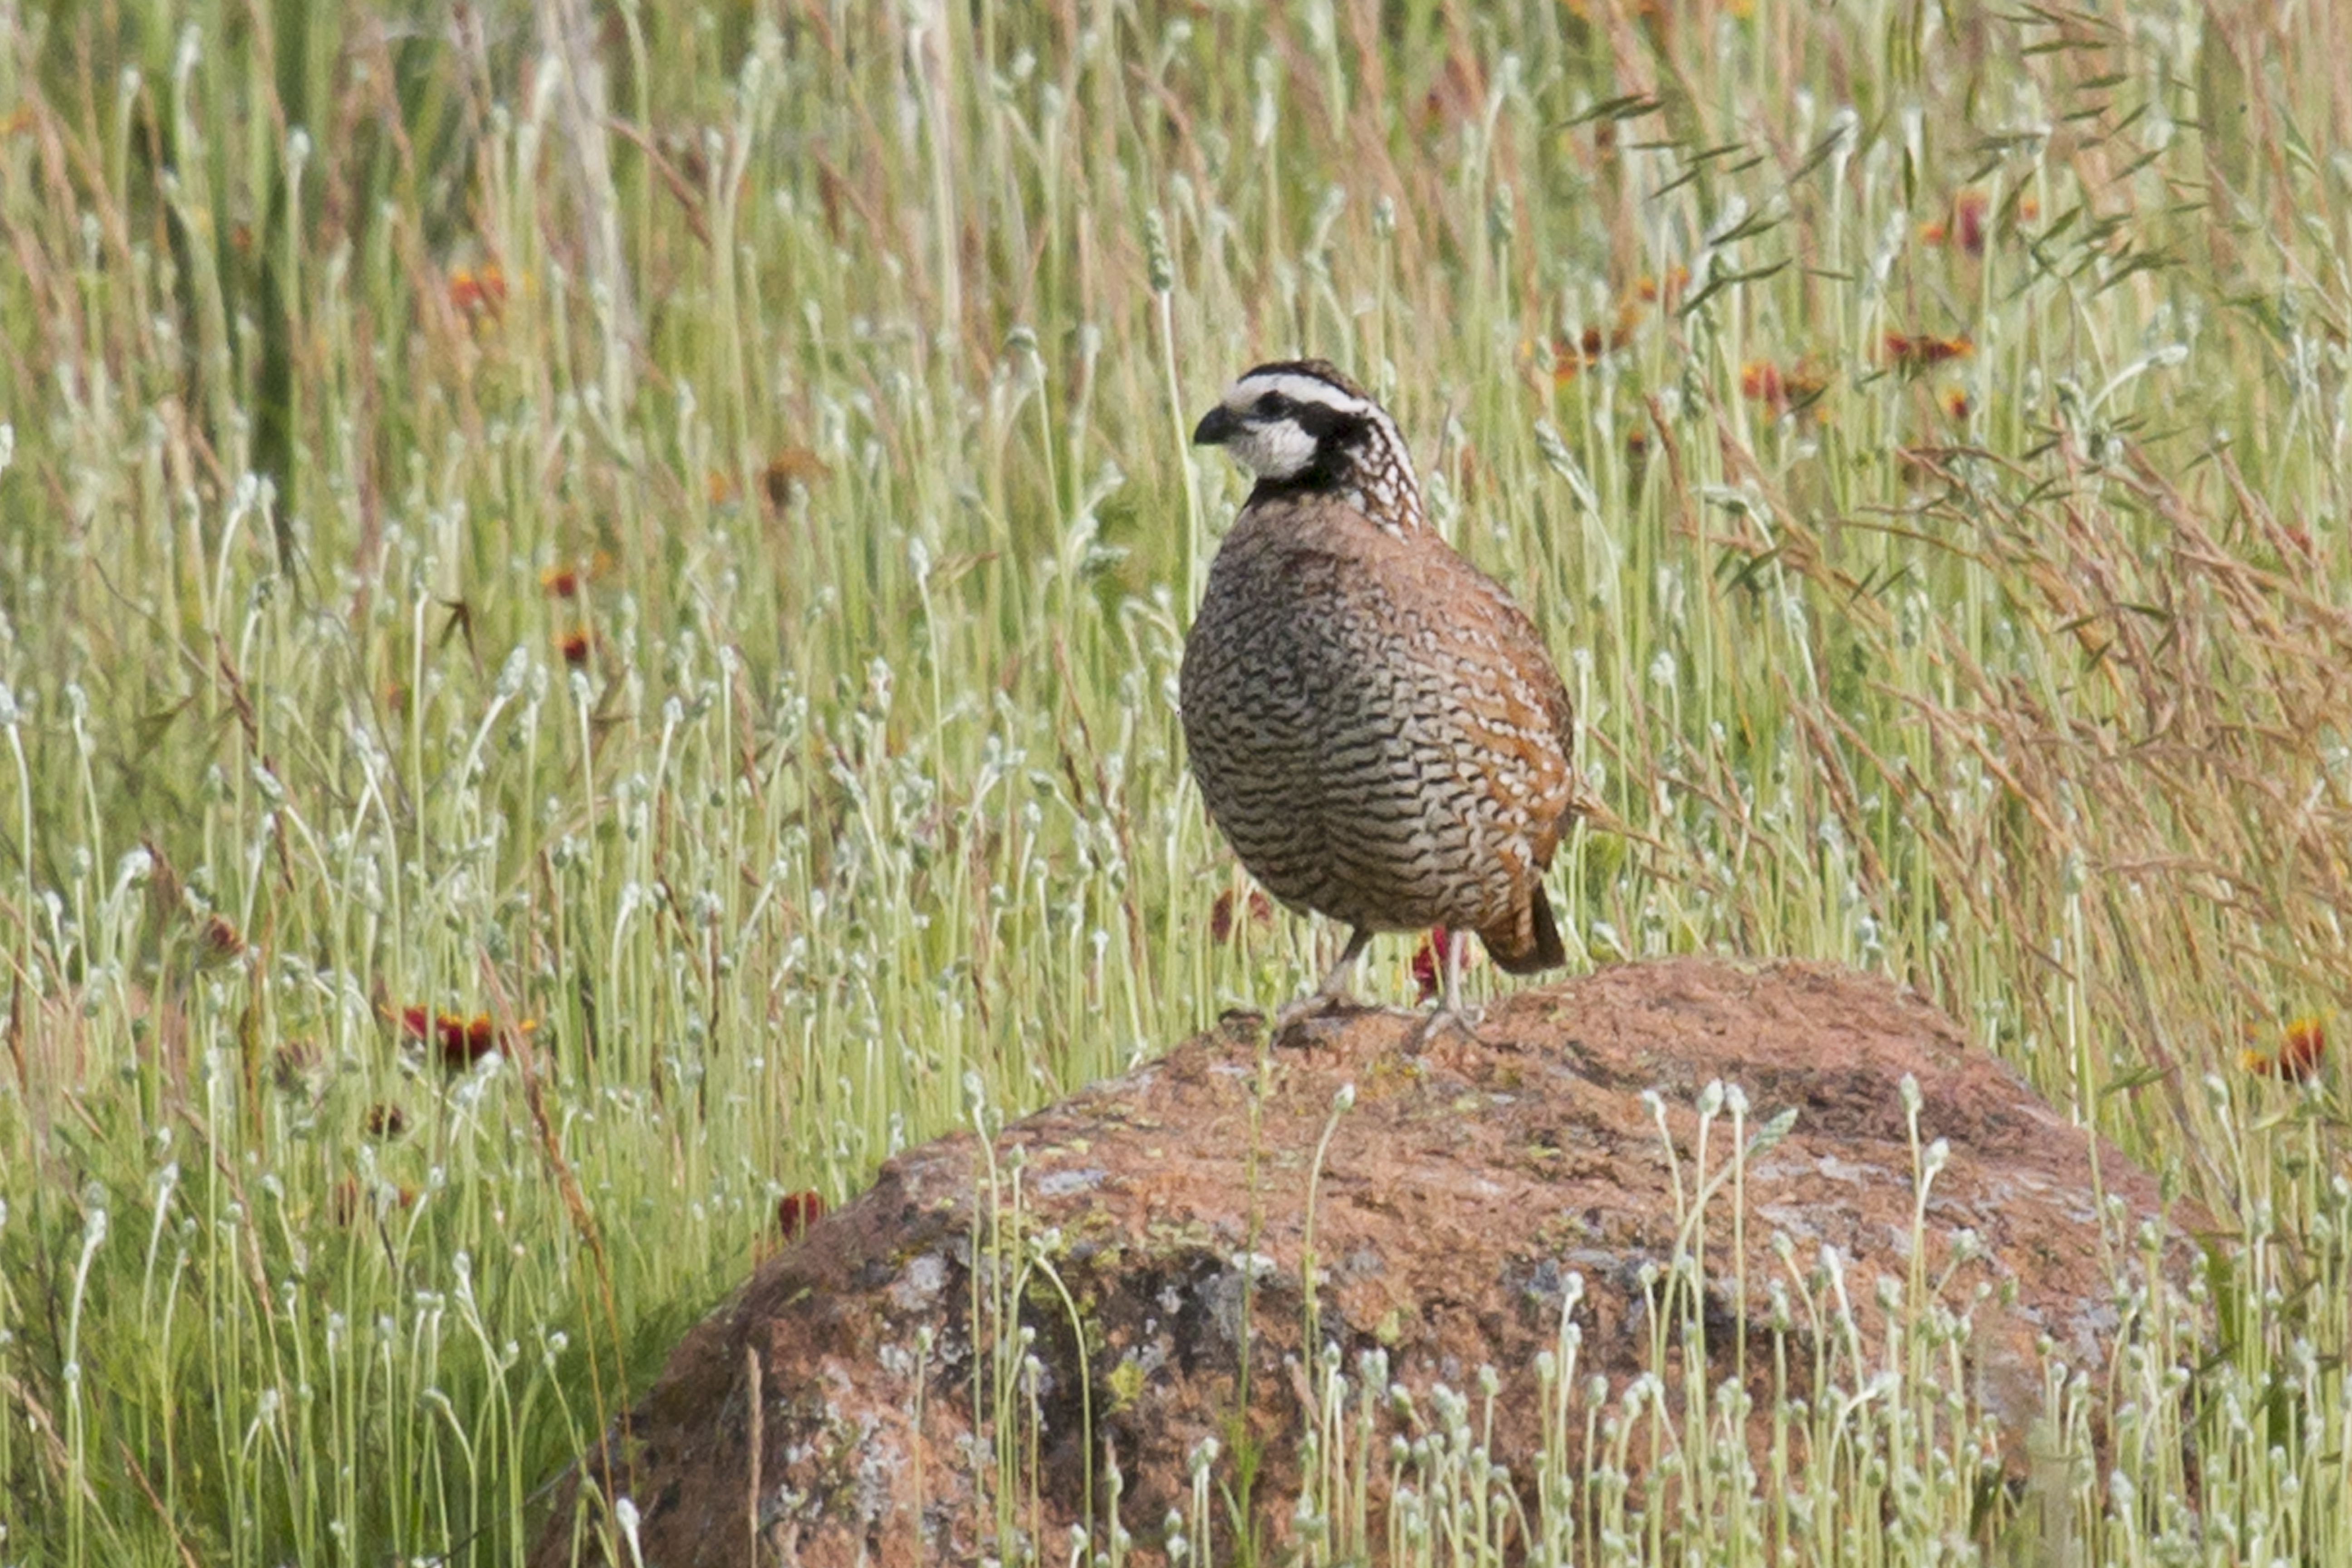
grass, bird, prairie, wildlife, fauna, pheasant, galliformes, vertebrate, oklahoma, quail, larrysmith, wichitamountains